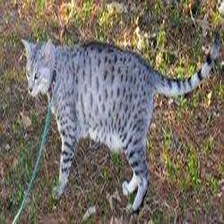
Species: cat
Breed: Egyptian Mau